Grand Portage State Park

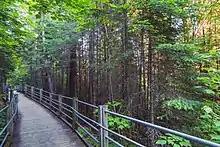
Grand Portage State Park High Falls boardwalk

The Pigeon River cut its course through soft sediments and glacial till. However it intersected two erosion-resistant dikes which created the High Falls and farther upstream the Middle Falls, which cascades then drops a further . Below the High Falls the river has carved a deep gorge through the shale and greywacke of the Rove Formation. The U.S. Geological Survey estimated that of water flow over High Falls every second. On sunny days rainbows are often visible in the falls' mist. In winter ice can form on the falls thick, but water continues to flow underneath.